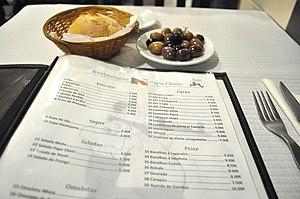
Speisekarte des Restaurants „PaPo Cheio“ in Lissabon, Portugal.